Mozambican Civil War

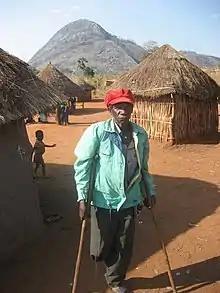
Mozambican victim of land mines set up during the war

Having fought the Portuguese using guerrilla strategies, FRELIMO was now forced to defend itself against the very same methods it employed against the colonial regime. It had to defend vast areas and hundreds of locations, while RENAMO operated out of a few remote camps, carrying out raids against towns and important infrastructure. Furthermore, RENAMO systematically forced civilians into its employment, which was done by mass abduction and intimidation, especially of children in order to use them as soldiers. It is estimated that one-third of RENAMO forces were child soldiers. Abducted people also had to serve RENAMO in administrative or public service functions in the areas it controlled. Another way of using civilians for military purposes was the so-called system of "Gandira." This system especially affected the rural population in areas controlled by RENAMO, forcing them to fulfill three main tasks: 1) produce food for RENAMO, 2) transport goods and ammunition, 3) in the case of women, serve as sex slaves. RENAMO's stated goal was to free Mozambique from "Machelist Communism." RENAMO's political programme centered around the abandonment of FRELIMO's socialist policies, the adoption of a free market economy, and more traditionalist concerns such as the reinstatement of tribal leaders to positions of authority.